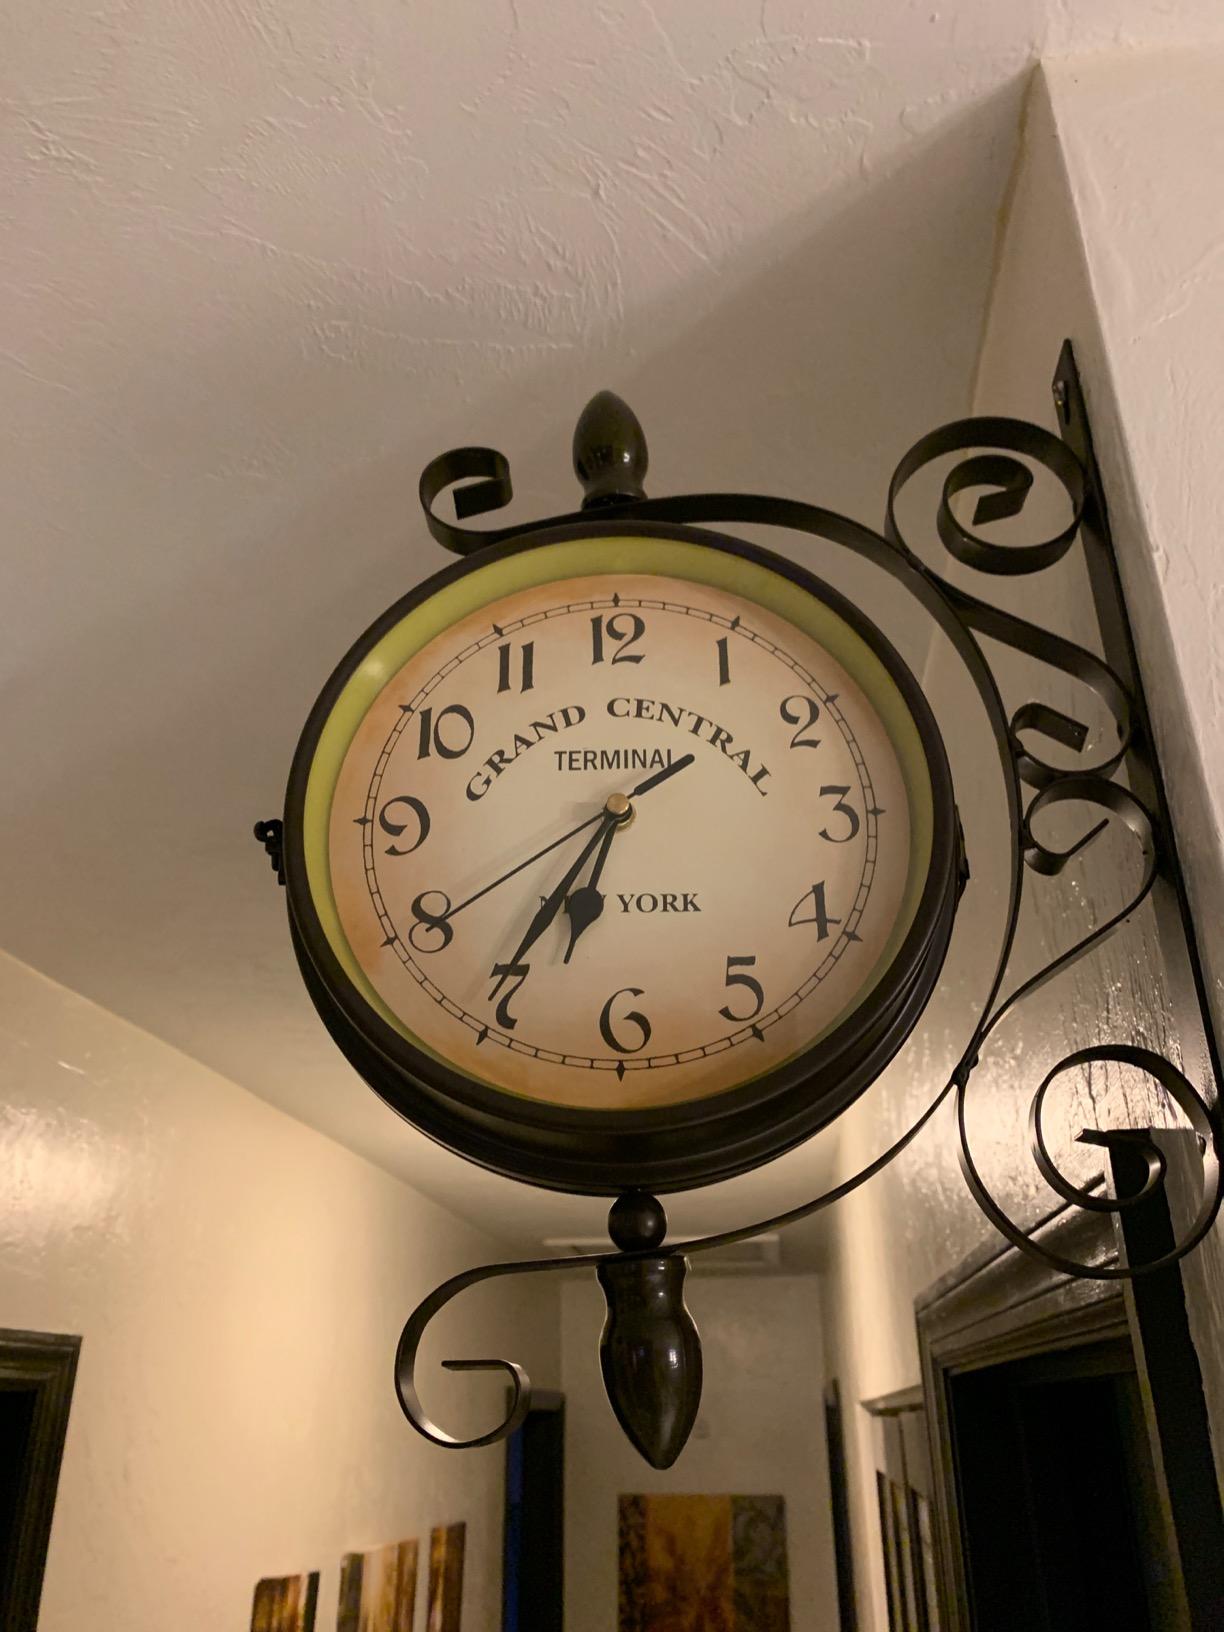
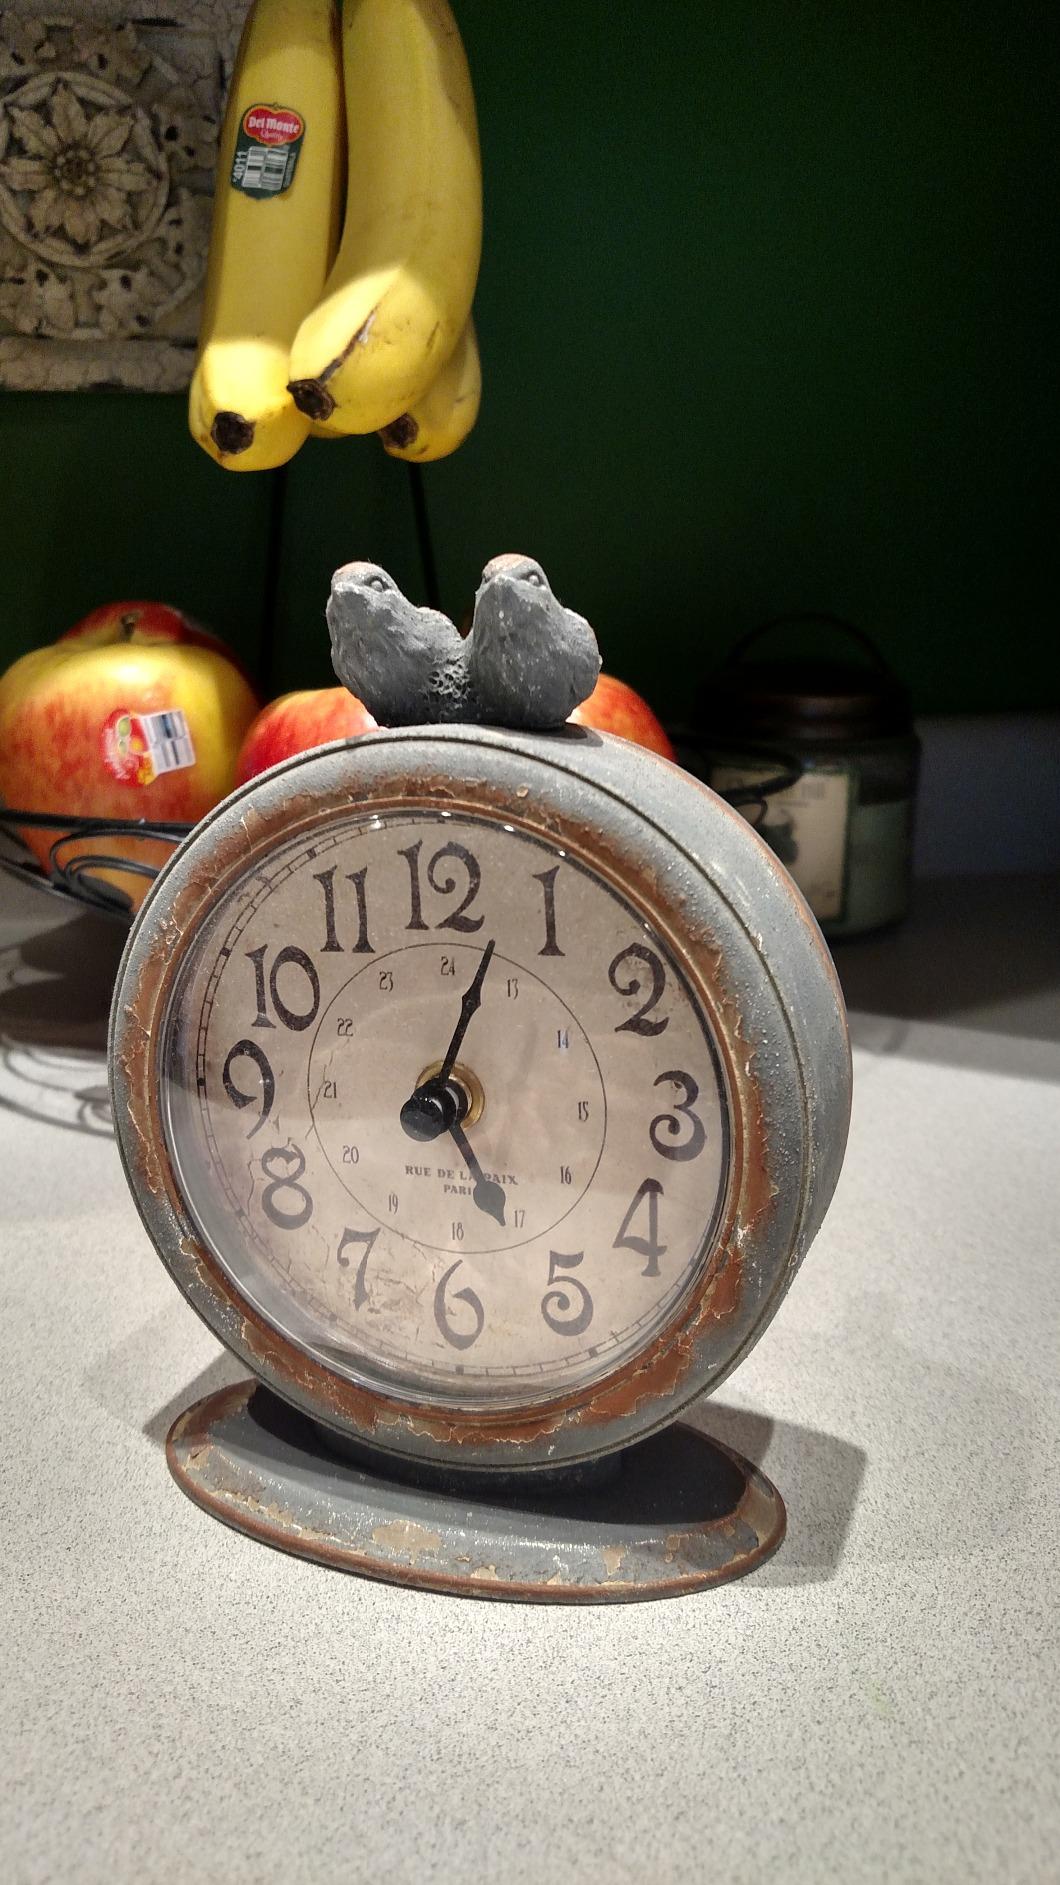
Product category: clock
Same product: no